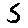
Label: 5